History of Flagstaff, Arizona

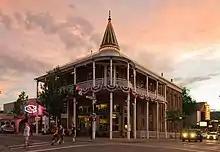
Building

After some years, the other Babbitt brothers also moved to Flagstaff. Three of the brothers married three daughters of a Dutch merchant, who advised the men to expand their business across many avenues, which they did, opening all kinds of stores, theaters, and even a mortuary in 1892, investing their money across northern Arizona. They also introduced sheep to their cattle farm, with Billy and Charlie working as cowboys. The Babbitt family would be very influential in northern Arizona for decades (one descendant is former Governor of Arizona and Clinton's Secretary of the Interior, Bruce Babbitt). According to "True West Magazine", "it was said, God made northern Arizona, and then he turned it over to the Babbitts to run."